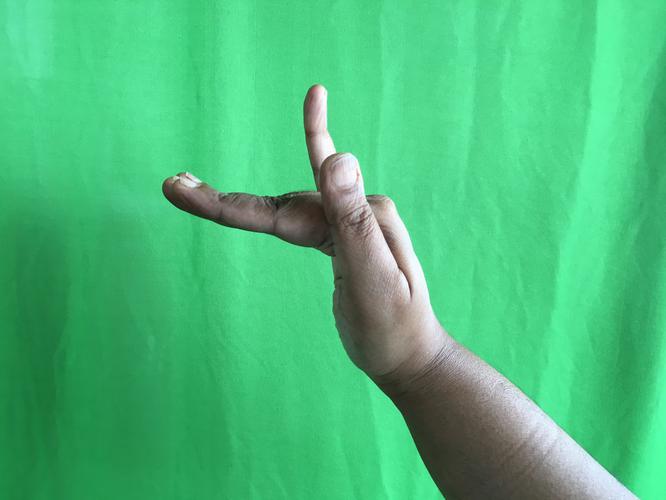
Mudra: Mrigasirsha
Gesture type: single_hand